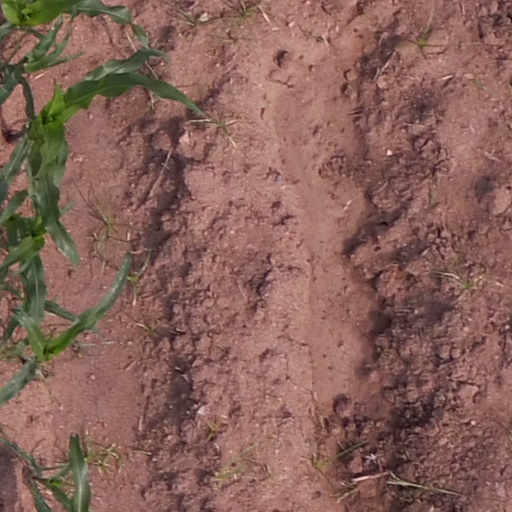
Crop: maize; corn